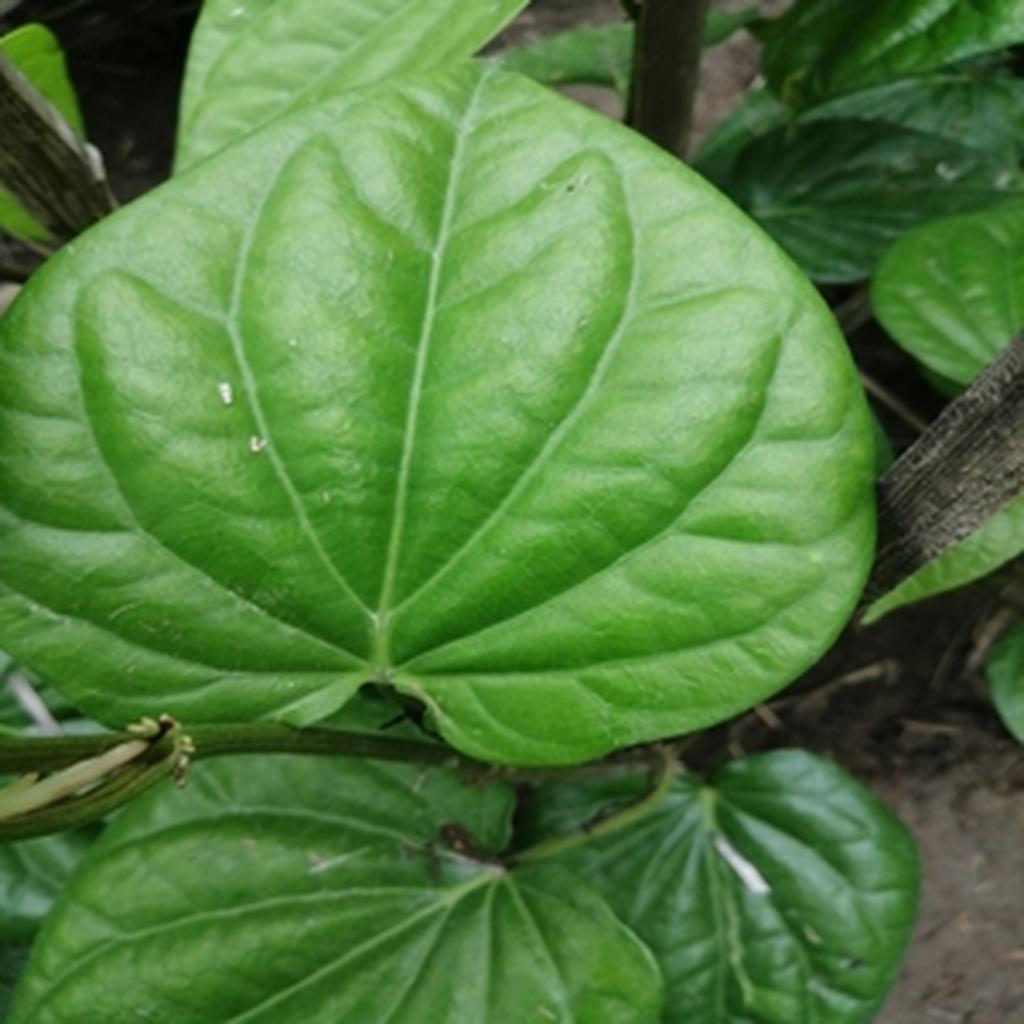
Label: Healthy_Leaf